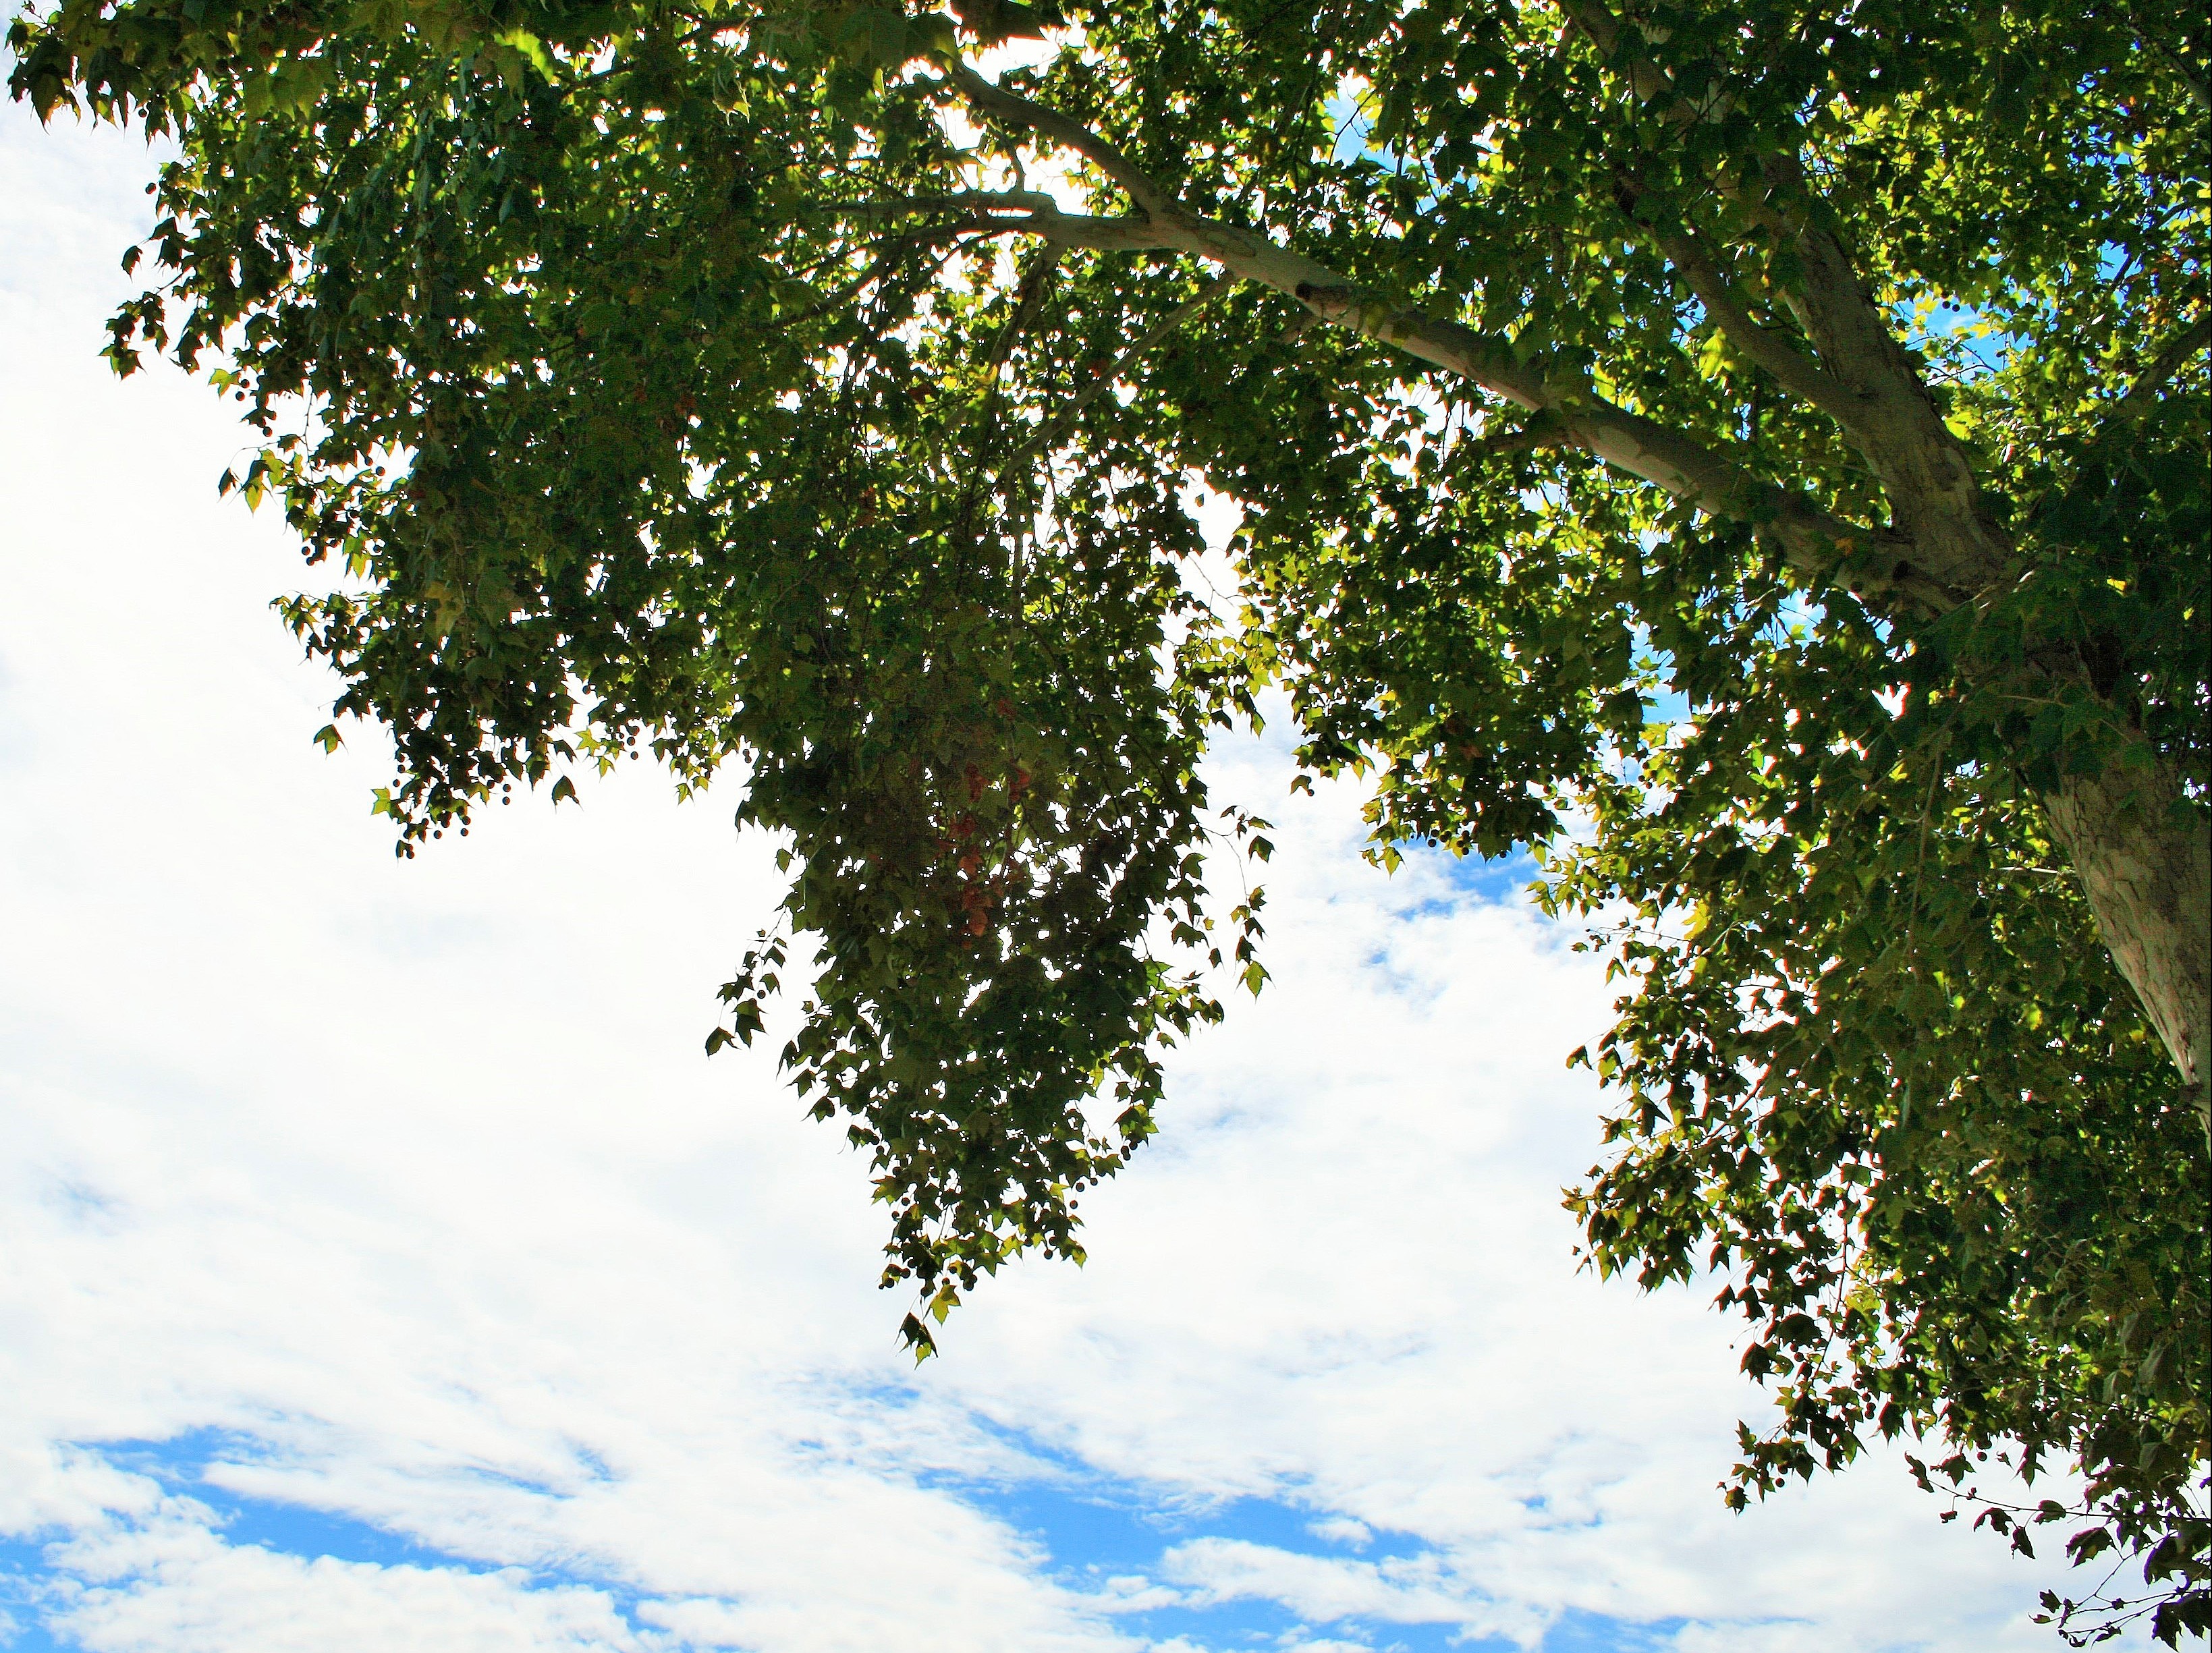
tree, branch, plant, sky, sunlight, leaf, flower, plane, foliage, green, autumn, botany, hanging, branches, flowering plant, plane tree, woody plant, land plant